Šako Petrović-Njegoš

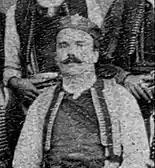
Vojvoda Šako Petrović, during the Herzegovina uprising of 1875–77.

Šako Petrović-Njegoš (Serbian Cyrillic: Шако Петровић-Његош; 1854-1914) was a Montenegrin theologian, military commander, politician and